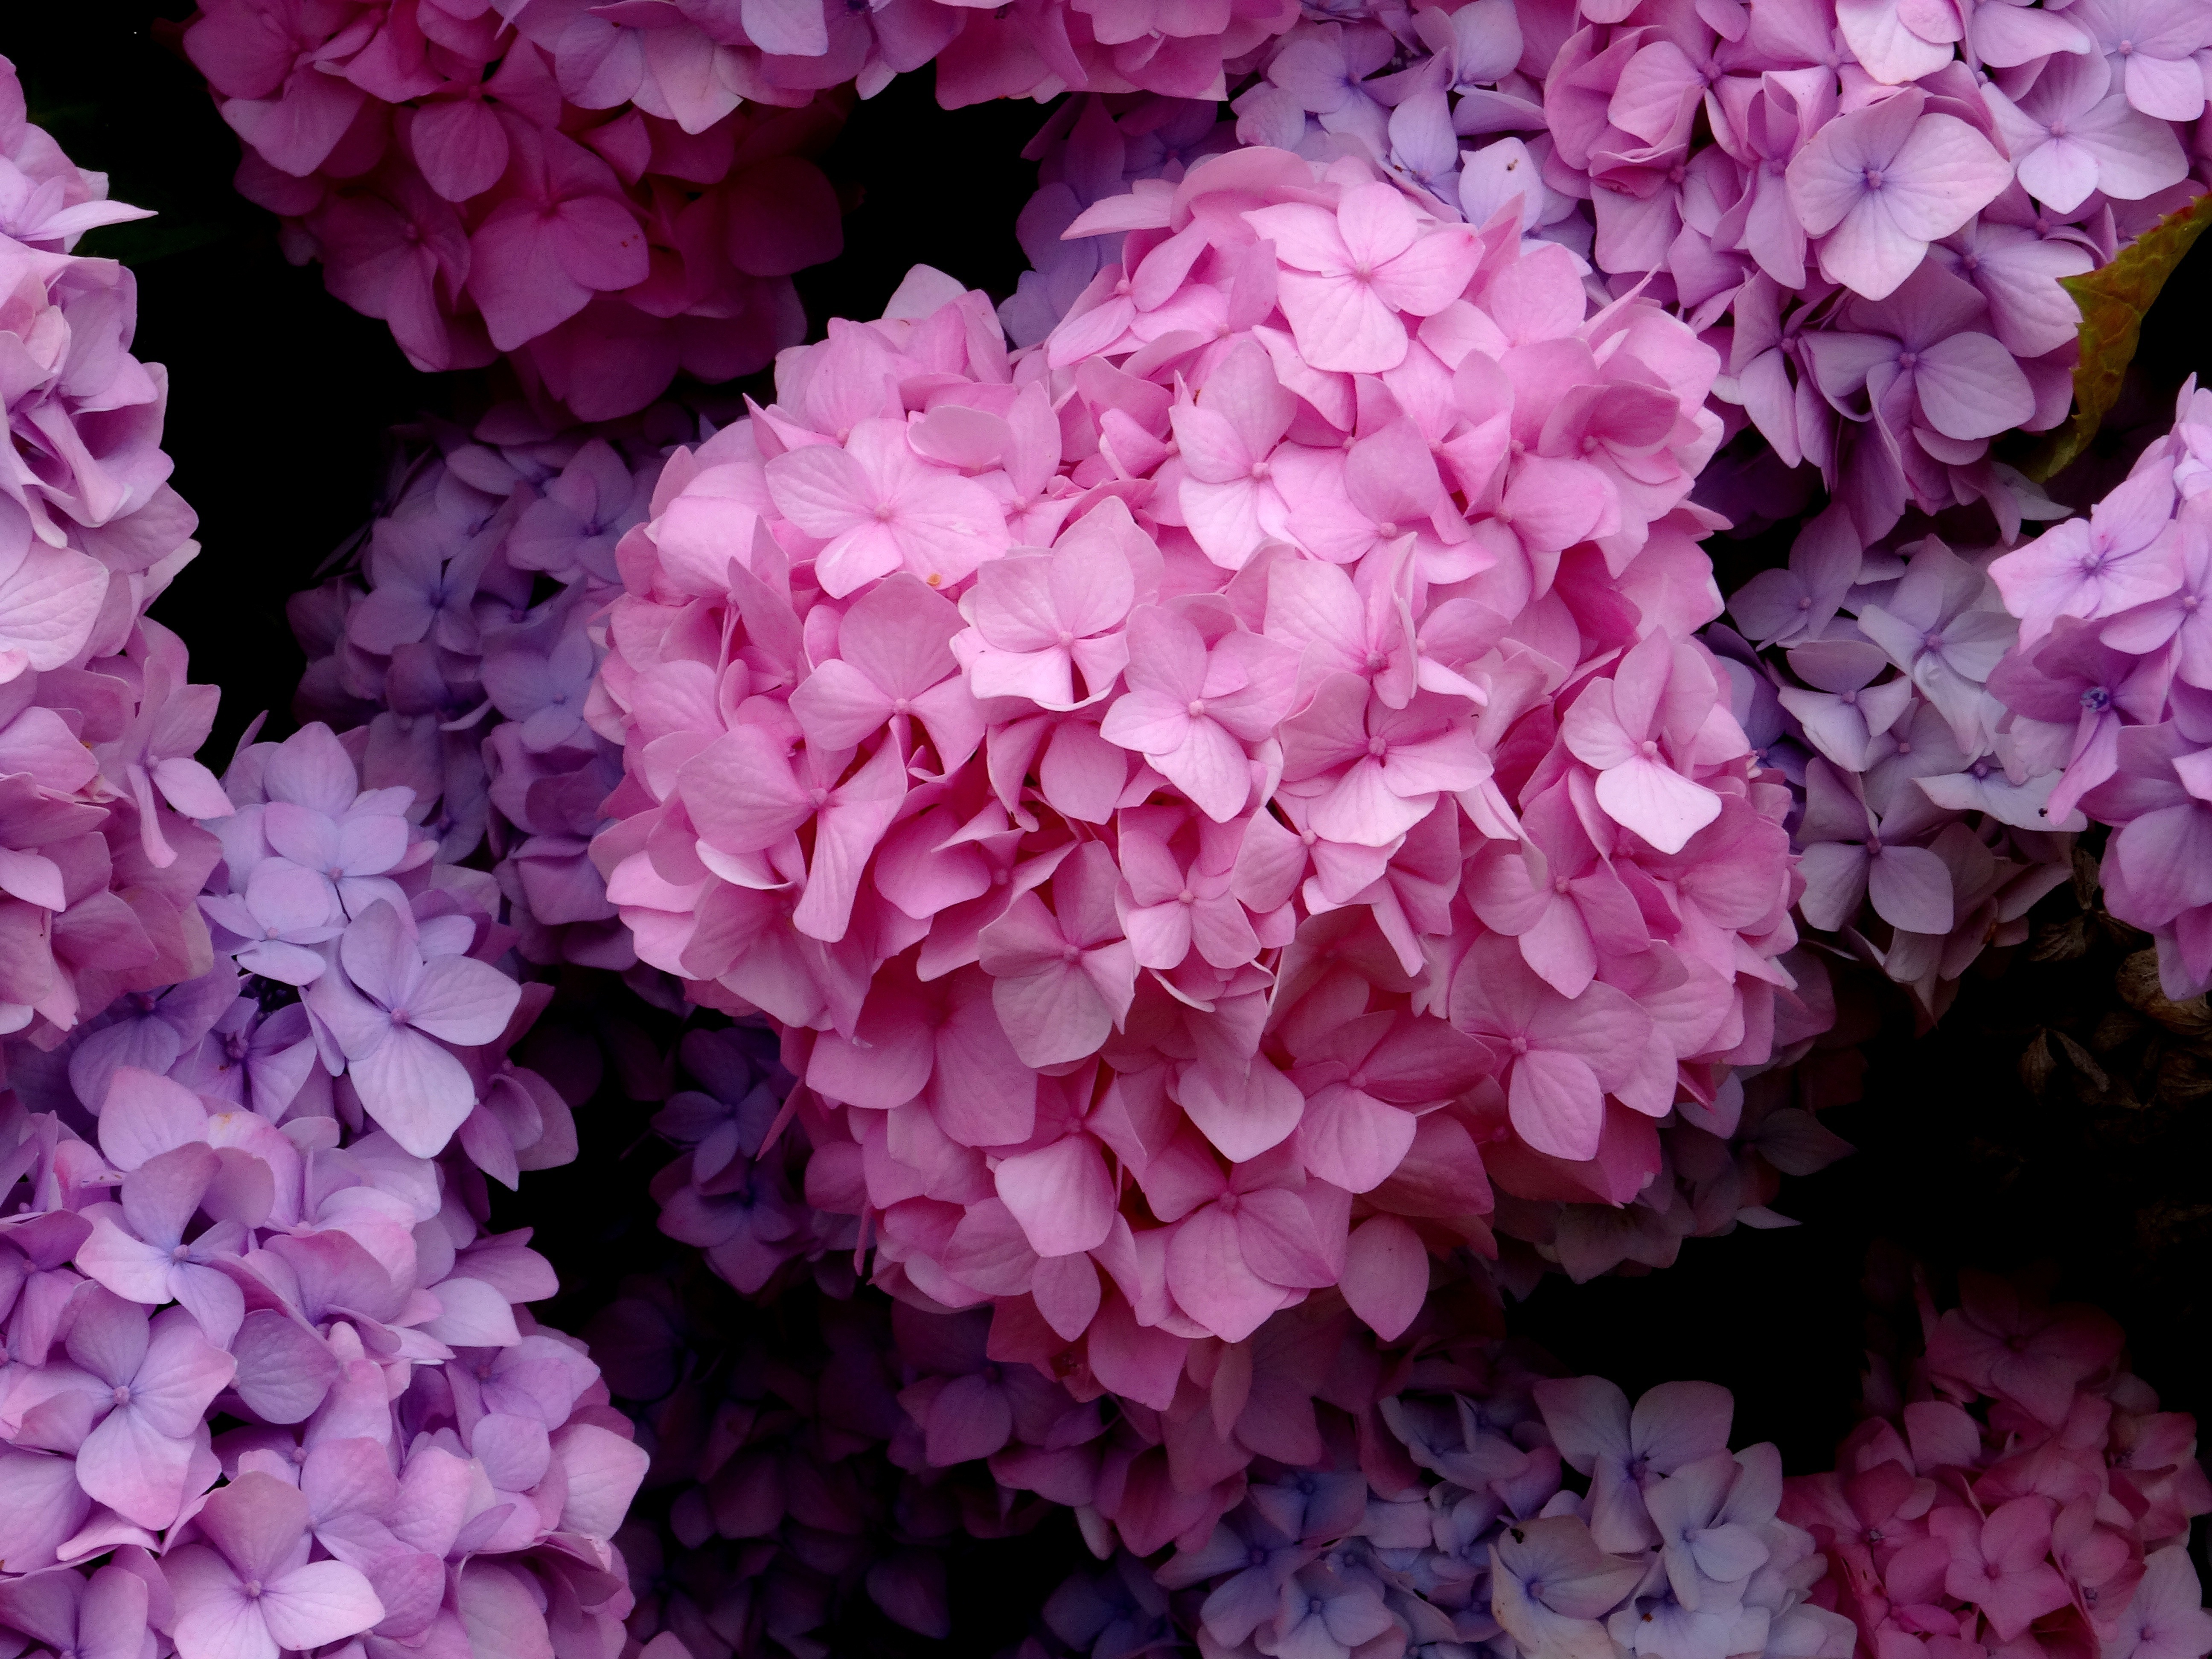
nature, blossom, structure, plant, grain, flower, purple, petal, bloom, color, blue, colorful, garden, pink, close, flora, hydrangea, gradient, petals, decorative, shrub, bright, beautiful, flowering plant, hydrangeaceae, cornales, annual plant, land plant